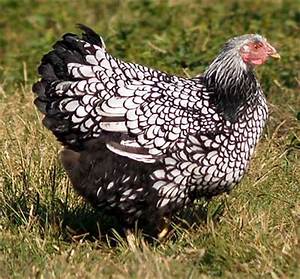
Label: chicken